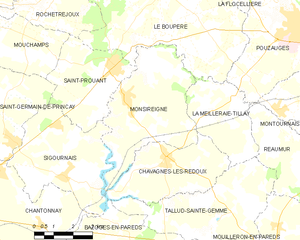
Carte des communes françaises Monsireigne